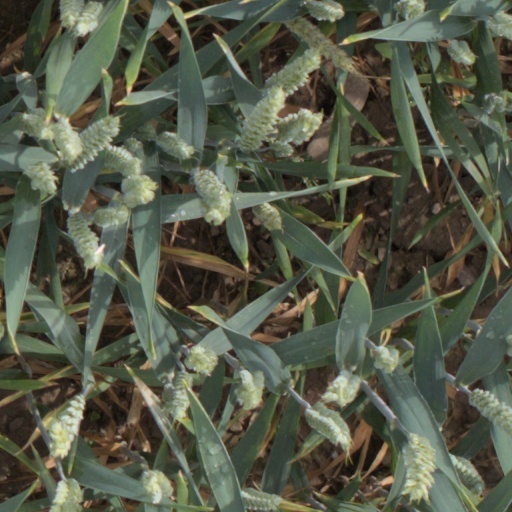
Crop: wheat